Forest City Stockade

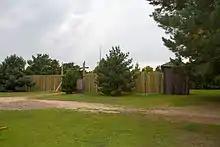

The Forest City Stockade was built in central Minnesota to defend settlers in the area from Indian attacks. It became famous during the Dakota War of 1862, when it was besieged by the Dakota as part of Little Crow's attack on Forest City. In the 21st century, the rebuilt stockade functions as a tourist attraction and memorial to the battle. Visitors to the site can visit a rebuilt stockade and see volunteers in 19th-century dress illustrate period life and activities. A threshing bee takes place across the road in August. The site of the stockade is between Litchfield and Forest City near Minnesota State Highway 24.